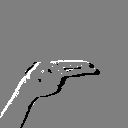
ASL letter: h